Paragone

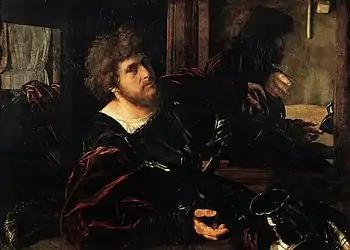
Geralamo Salvado's Gaston de la Foix

Each medium had multiple points in support of it. Much of the debate lacked specific examples of supporting work, though the ideas were extensively discussed. Giorgio Vasari argued that drawing is the father of all arts, and as such, the most important one. Sculpture was typically claimed to be the only method of having several different and faithful views of the same figure by those who found it to be the superior medium. A counterpoint to this argument was made in paintings which feature reflective objects or surfaces, such as the "Portrait of Gaston de la Foix" by Gerolamo Savoldo, which featured mirrors surrounding the key figure. This allowed figures not only to be viewed at multiple angles, but for these to be seen at the same time, which is an ability that sculpture is incapable of providing. Many paintings with this concept are brought into the discussion of paragone, but it is unclear how many were actually made as a response to the debate itself.